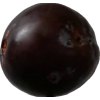
Label: plum